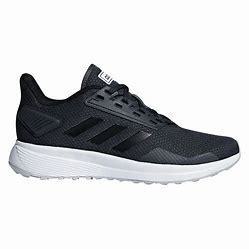
Brand: Adidas
Model: Duramo 9